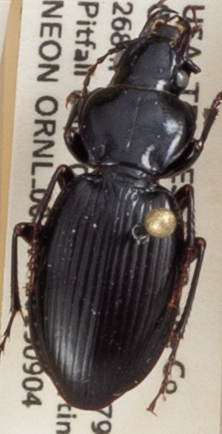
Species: Cyclotrachelus fucatus
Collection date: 2019-09-04
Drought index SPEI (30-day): -0.026
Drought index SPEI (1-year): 2.09
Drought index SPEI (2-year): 2.09